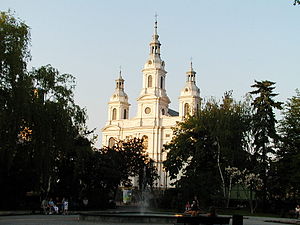
Radomsko
Radomsko er en by i Polen, i Lodz-voivodskab. Radomsko er hovedsæde for amtet Powiat radomszczański.